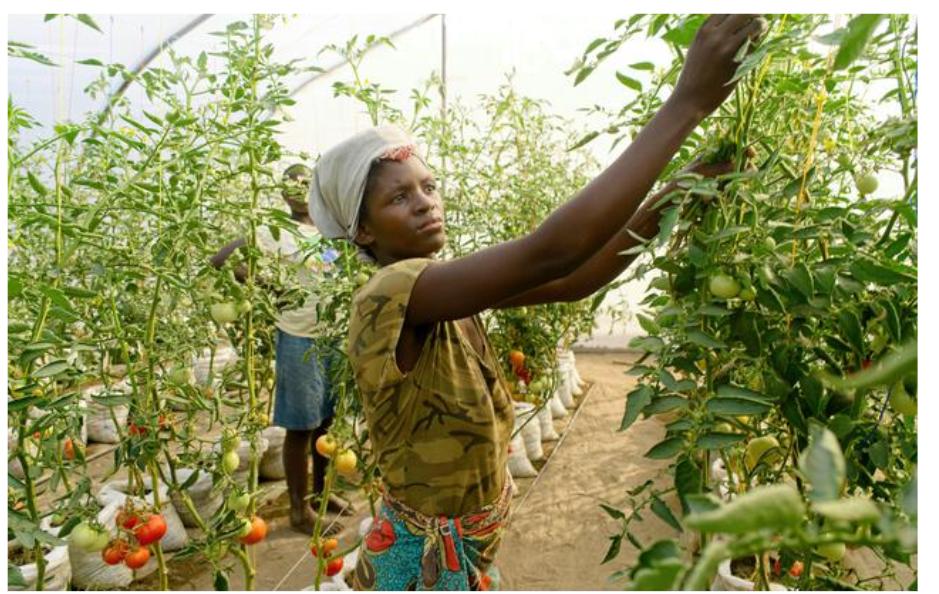
Wakulima wawili wanawake wakiwa kwenye eneo la shamba, wakiendelea na zoezi la uchunguzi wa nyanya zilizokwisha kuiva. Nyanya hizi zikiwa zimepandwa kwenye mistari na safu za kiwima zikiwa na rangi ya kijani pamoja na nyekundu, zao hili hutumika kama zao la biashara kwani husaidia wakulima hawa kupata kipato.